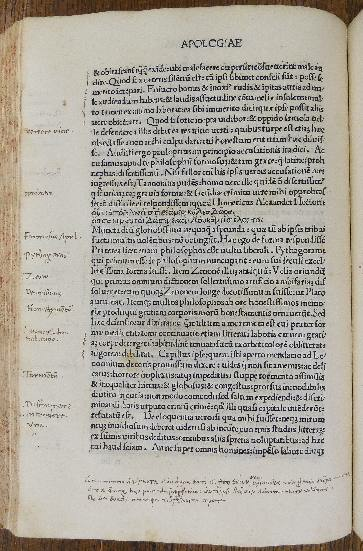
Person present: No